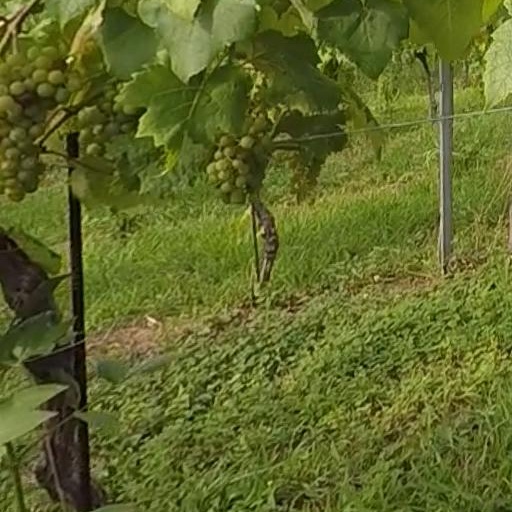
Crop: grape